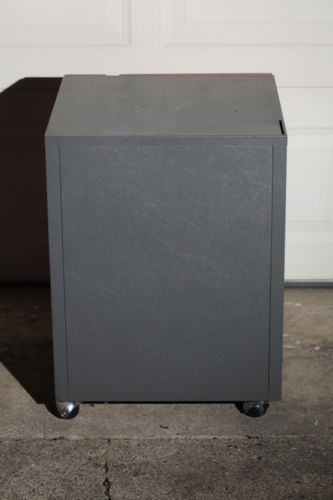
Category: cabinet